Recorder of London

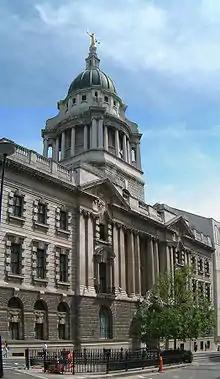
The Central Criminal Court, commonly called the Old Bailey after the street which it fronts.

The first recorder of London was appointed in 1298. Originally it seems likely that the recorder would have recorded pleas in the court of the Lord Mayor and the aldermen and delivered their judgments. A charter granted by Henry VI in 1444 appointed the recorder "ex officio" a conservator of the peace. The recorder increasingly exercised judicial functions thereafter, eventually becoming the principal judge in the City of London.